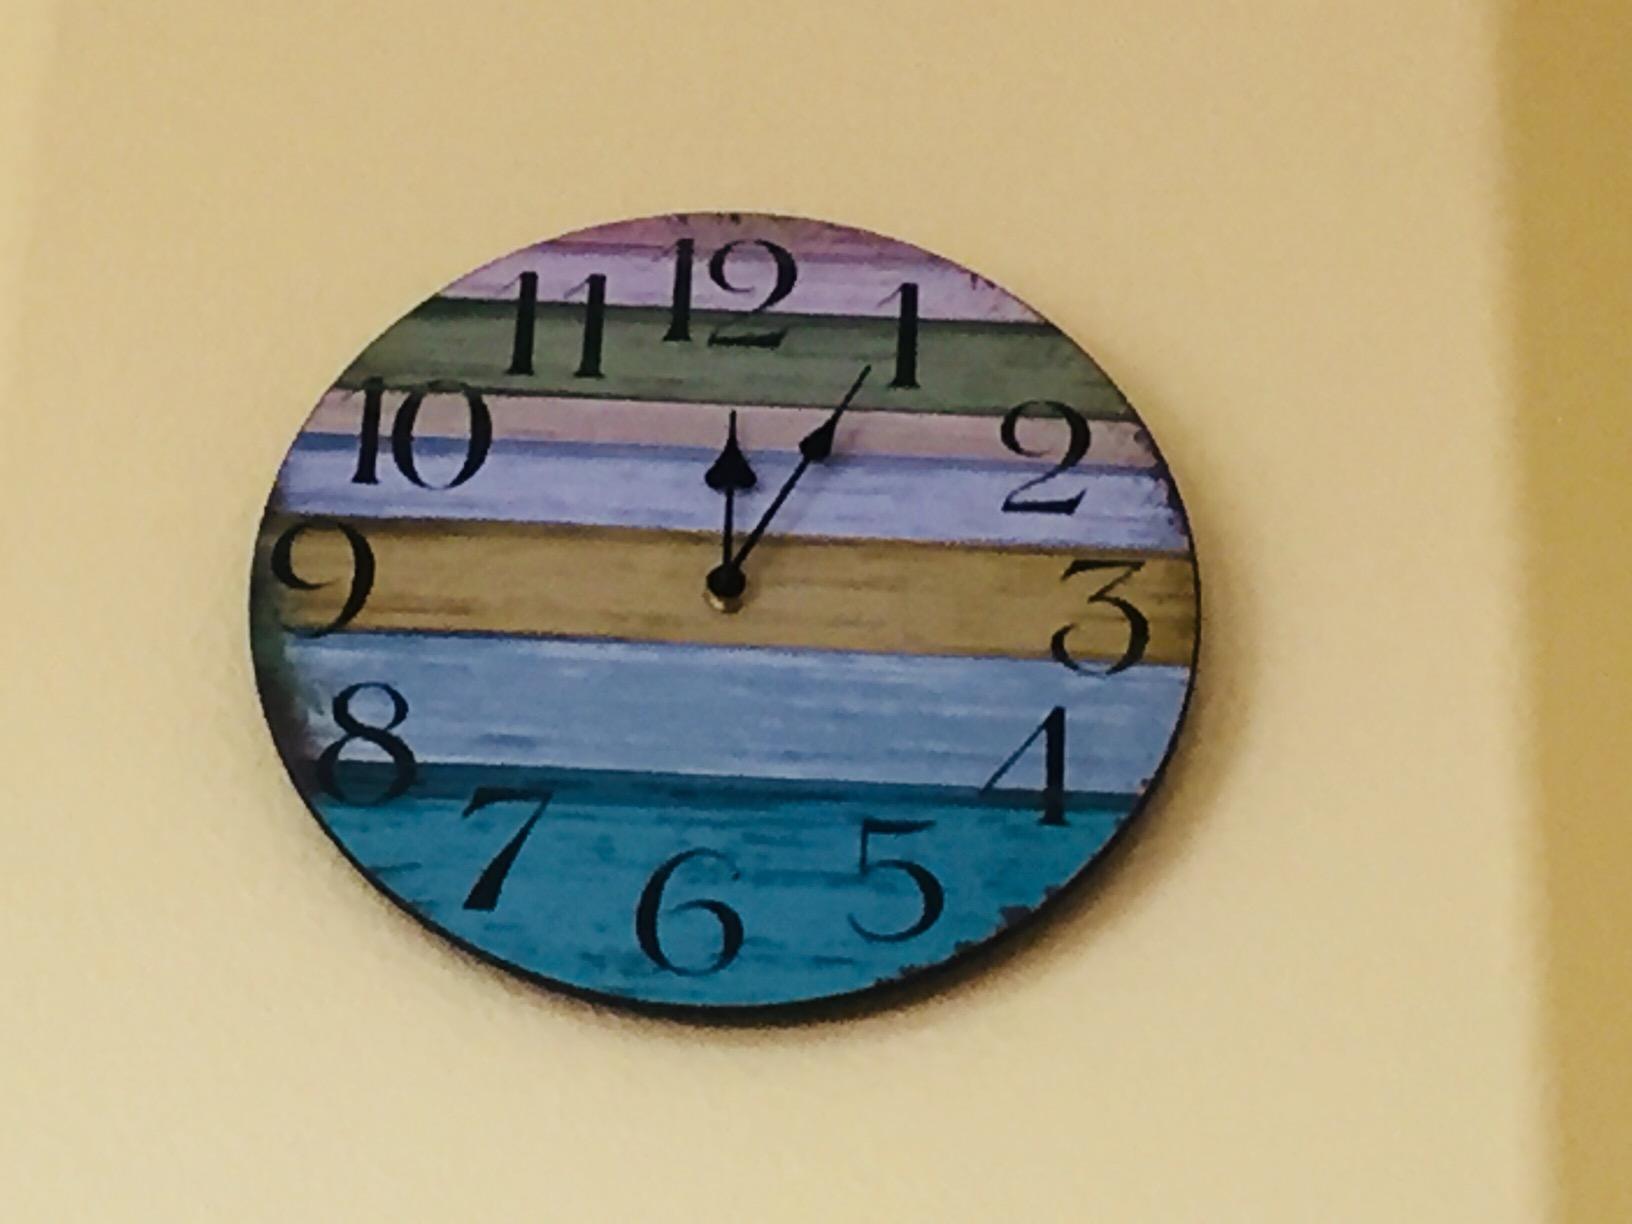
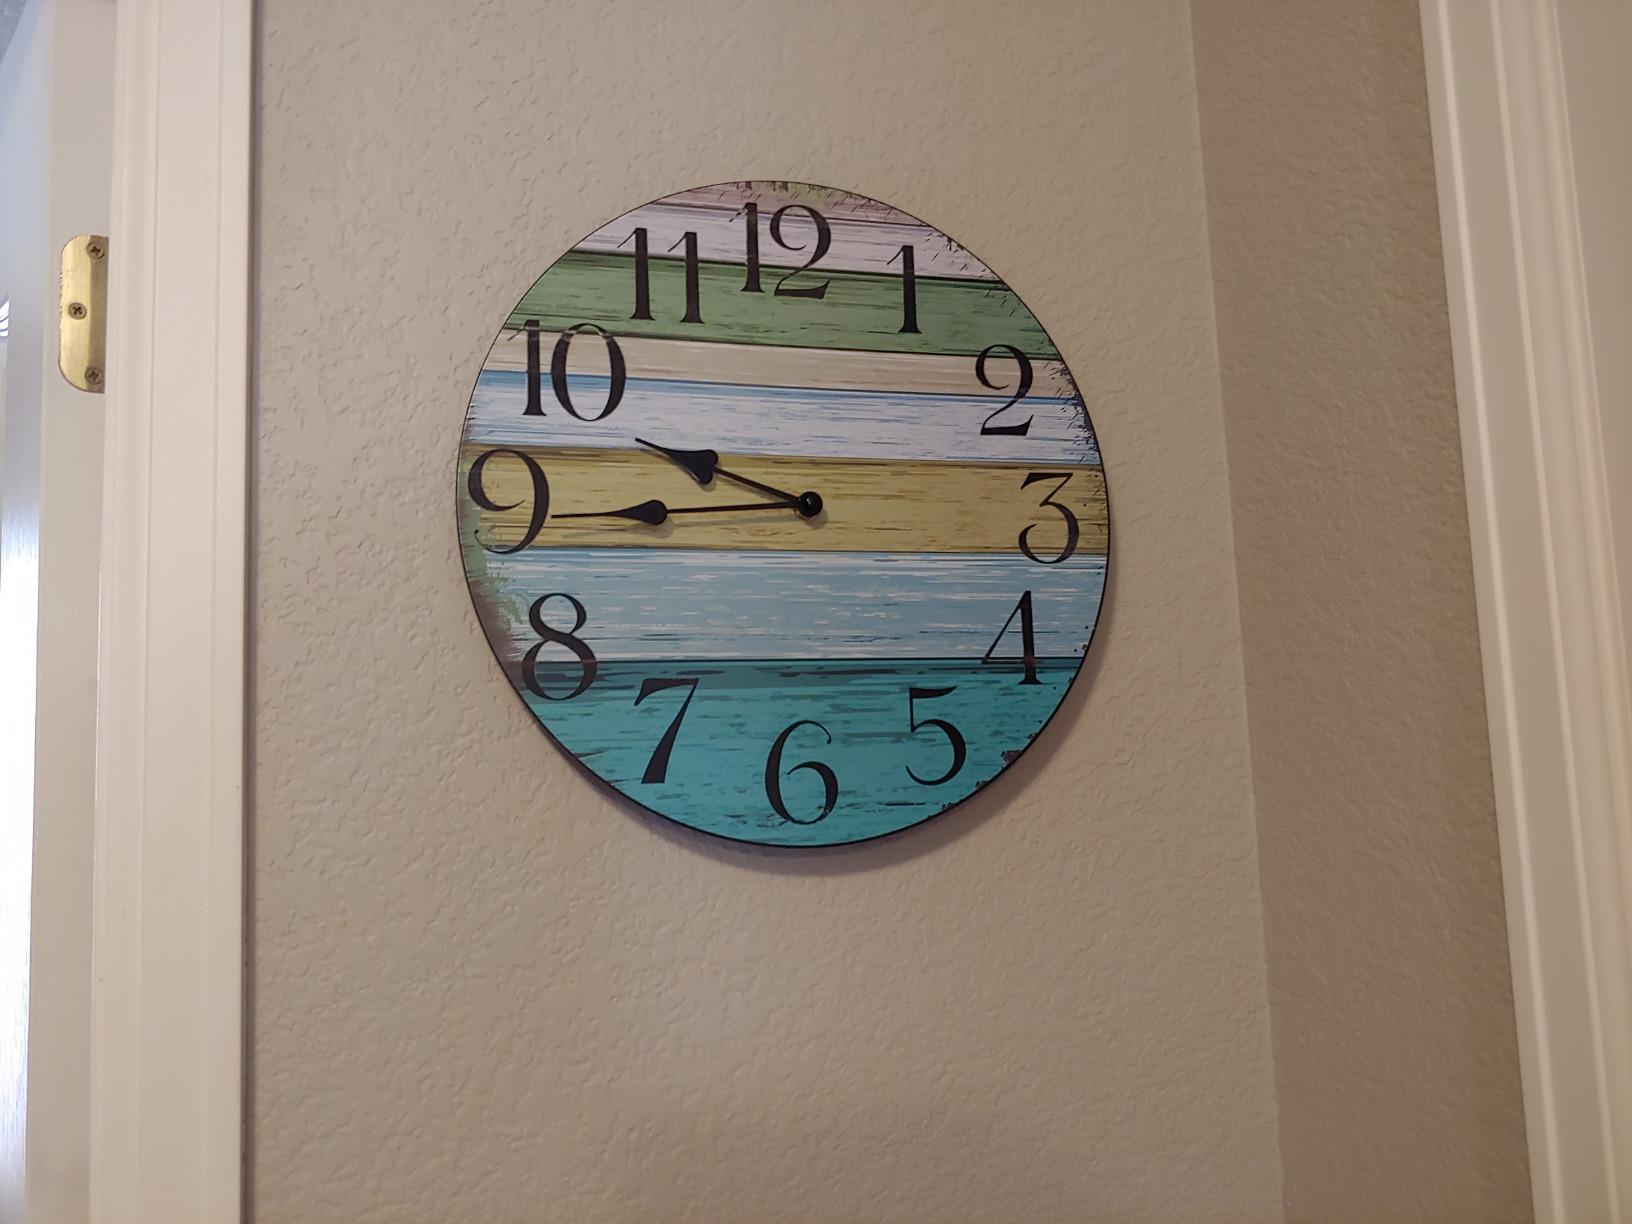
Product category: clock
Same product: yes